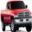
Label: pickup_truck